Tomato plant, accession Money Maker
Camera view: vertical (180 deg); turntable rotation: 0 degrees
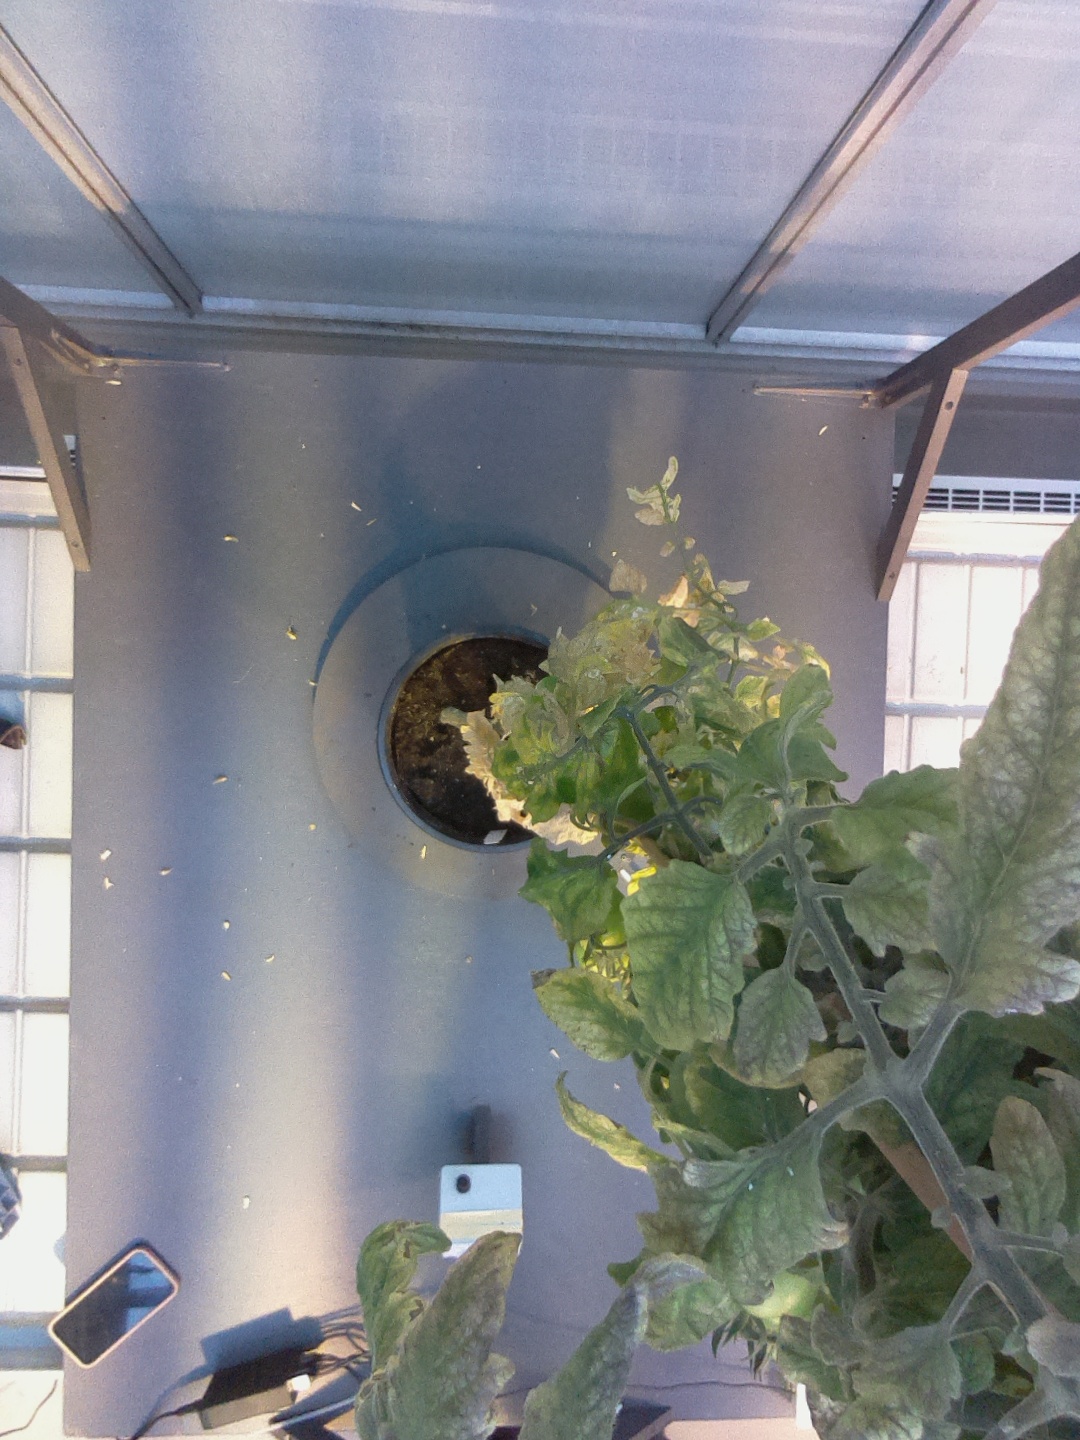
BBCH growth stage 82: 20%-30% of fruits show typical fully ripe color